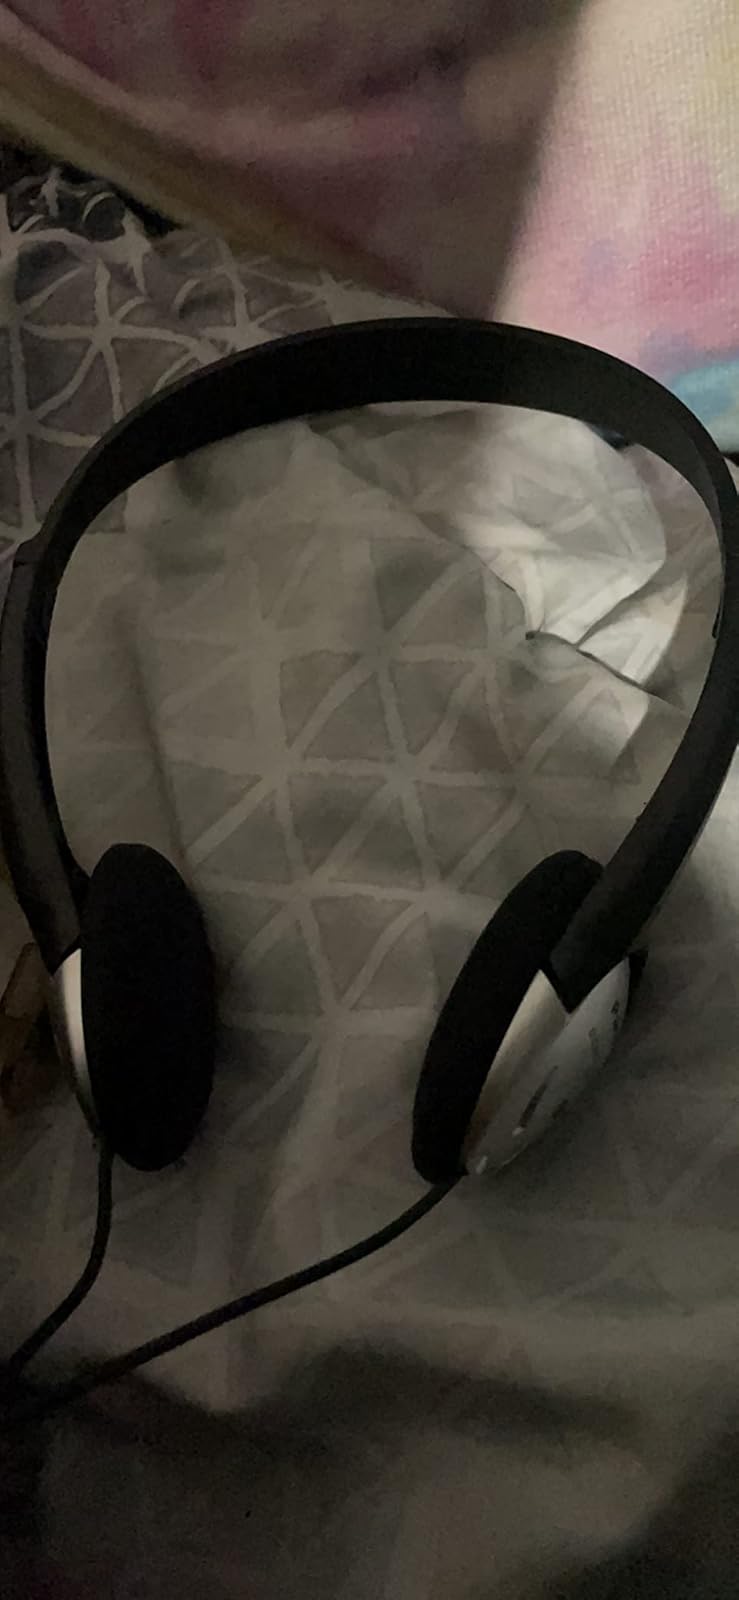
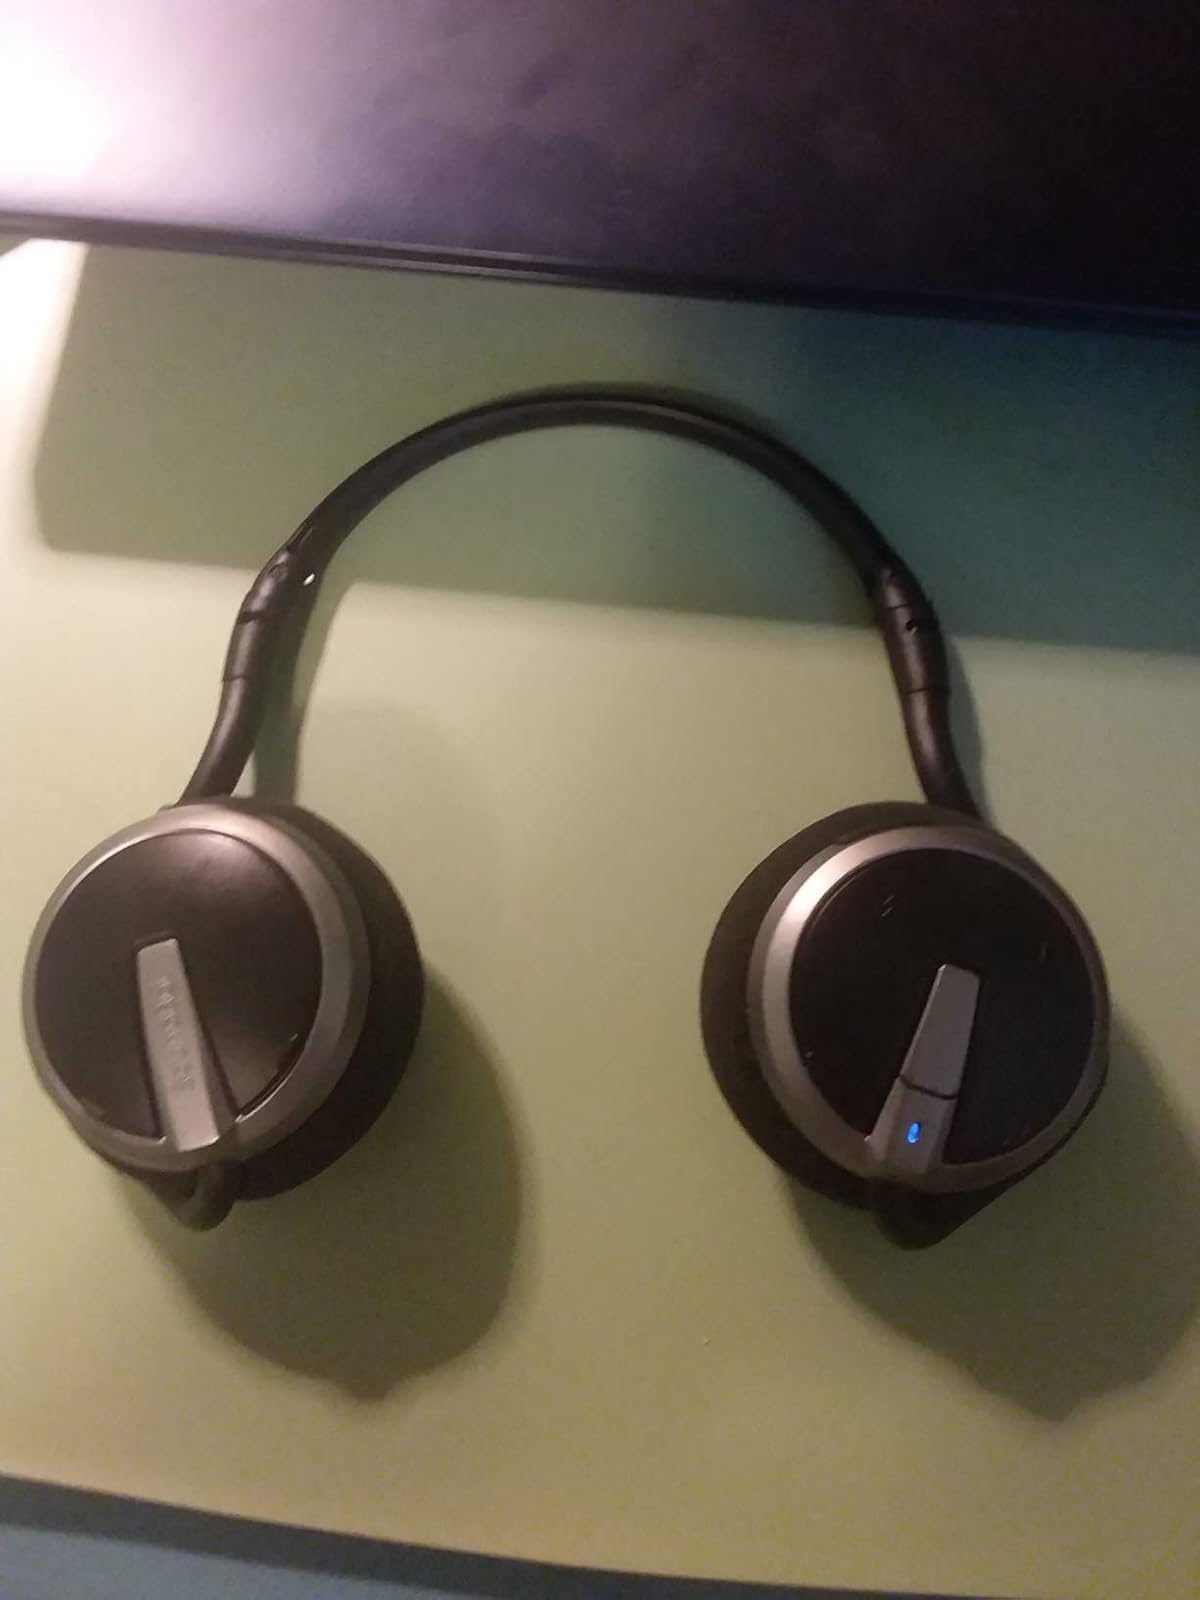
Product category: headphones
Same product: no